Cardiff Devils

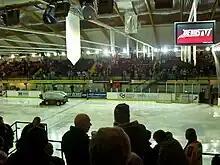
Cardiff Arena prior to the 2010 Challenge Cup Final first leg.

On 16 February 2010, leader Brad Voth was relieved of the captaincy, after over 3 years, by head coach Gerad Adams. The reason being that Coach Adams felt Voth was being unfairly targeted by officials because of the image he had built up over the years as a hard-hitting enforcer, and that by releasing him of his duties, he could re-focus on his game. Also, if Voth had been ejected from one more game as captain, he would face a lengthy ban. Therefore, by relinquishing the armband he could carry on playing the enforcer role. British Defenceman Mark Richardson was named new team captain in his place.